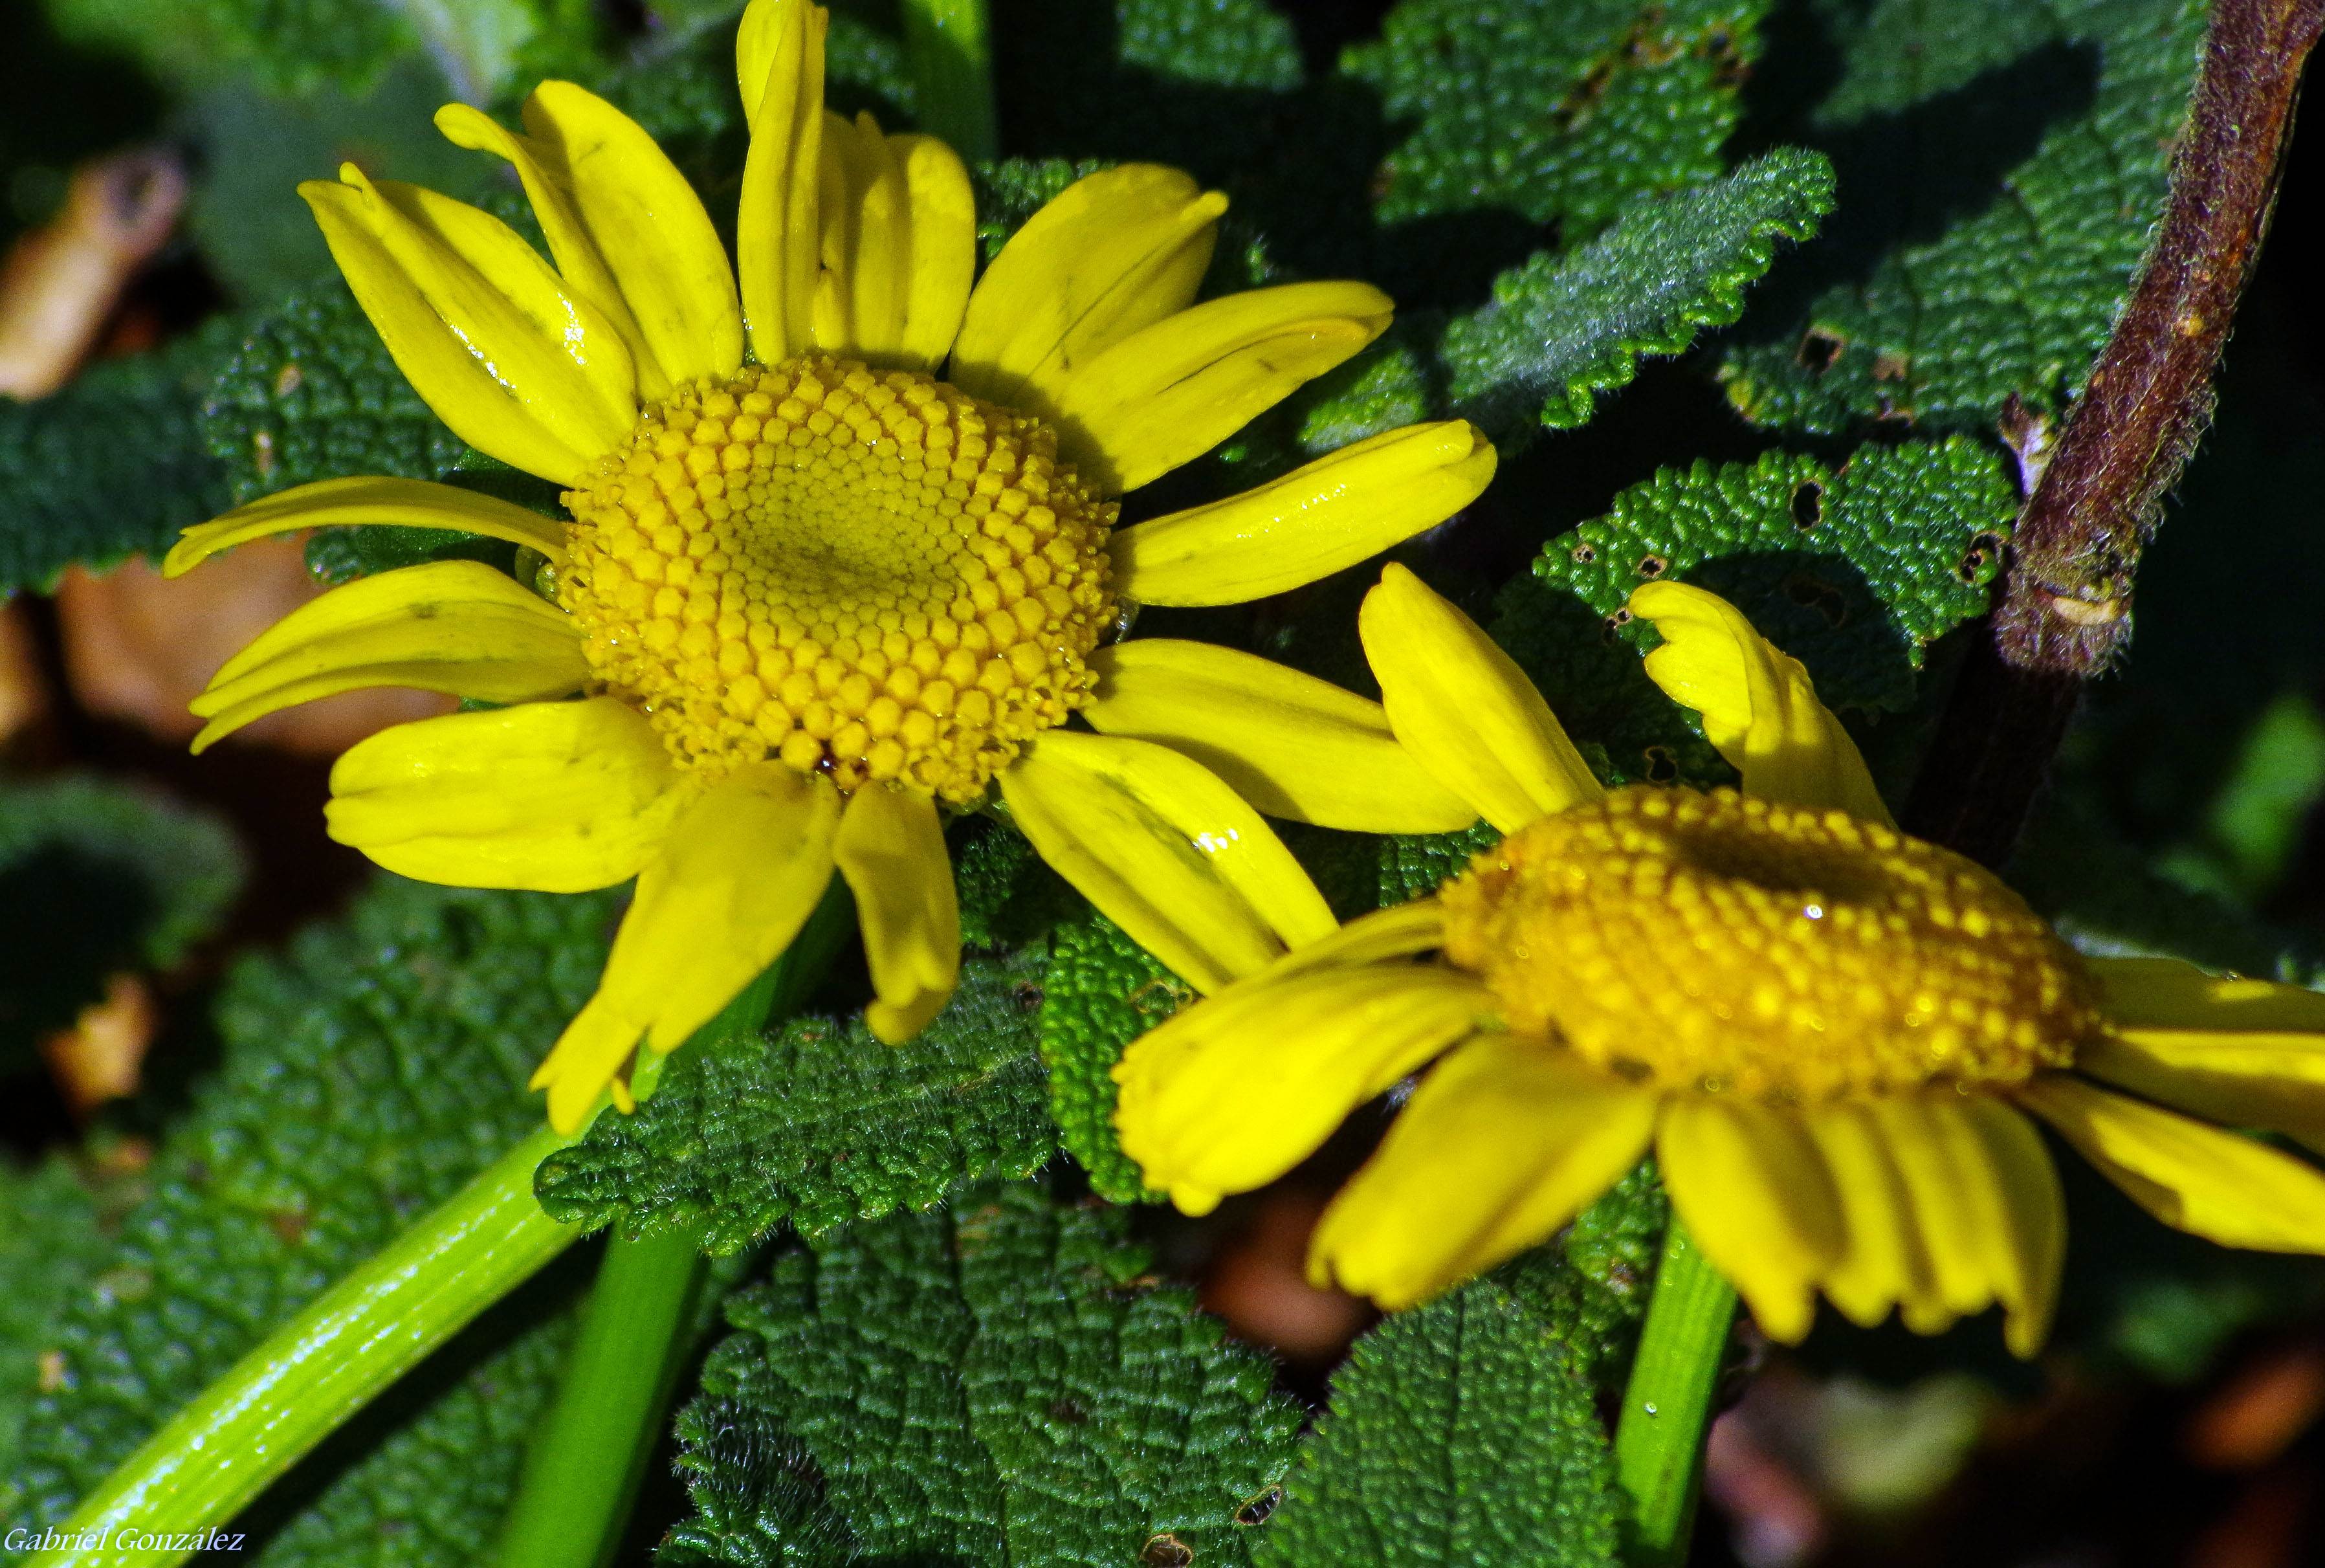
nature, plant, flower, petal, daisy, herb, botany, yellow, flora, wildflower, flowers, naturaleza, flores, nectar, ggl1, gaby1, varios, some, pentaxk30, pentax80320, macro photography, flowering plant, daisy family, annual plant, land plant